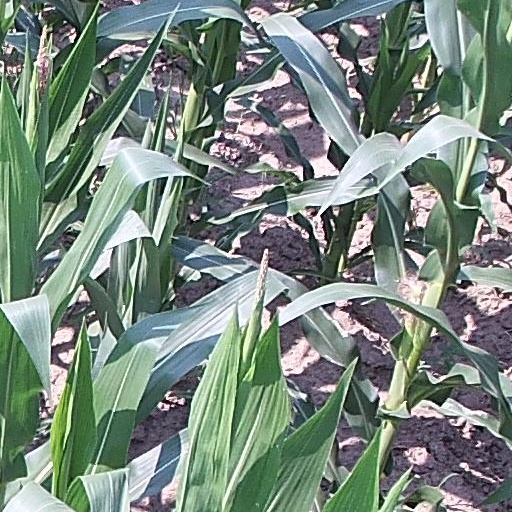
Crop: maize; corn